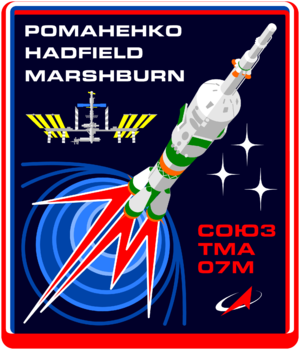
Soyouz TMA-07M est une mission spatiale dont le lancement eu lieu en décembre 2012 depuis le Cosmodrome de Baikonour. Elle transporta trois membres de l'Expédition 34 vers la station spatiale internationale. Il s'agit du 117ᵉ vol d'un vaisseau Soyouz depuis le premier en 1967.
Thomas Henry Marshburn est un astronaute américain né le 29 août 1960, vétéran de deux missions spatiales.
Roman Iourevitch Romanenko, né à Chtchiolkovo, en RSFS de Russie le 9 août 1971, est un cosmonaute russe. Il est le fils du cosmonaute Iouri Romanenko, qui fut commandant de vaisseau à l'époque soviétique.